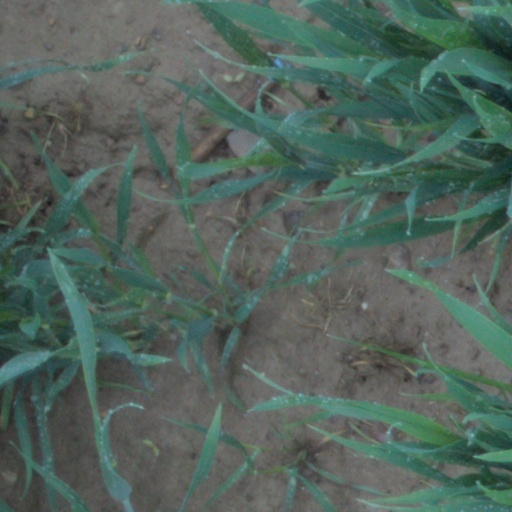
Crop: wheat